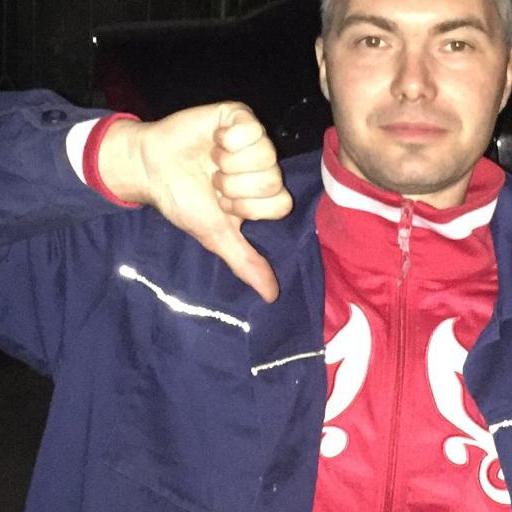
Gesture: dislike